North Narrabeen, New South Wales

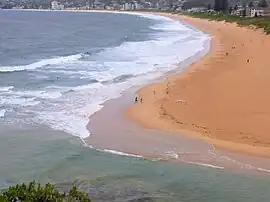
North Narrabeen Beach

North Narrabeen is a suburb in northern Sydney, New South Wales, Australia 25 kilometres north of the Sydney central business district, in the local government area of Northern Beaches Council. North Narrabeen is part of the Northern Beaches region.